Herbert Maryon

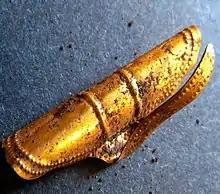
One of two gold ornaments from the Kirkhaugh cairns, matching the one excavated by Maryon in 1935

Maryon expressed an interest in archaeology while at Armstrong. By the early 1930s he was conducting excavations, and frequently brought students to dig along Hadrian's Wall. In 1935 he published two articles on Bronze Age swords, and at the end of the year excavated the Kirkhaugh cairns, two Bronze Age graves at Kirkhaugh, Northumberland. One of the cairns was the nearly 4500-year-old grave of a metalworker, like the grave of the Amesbury Archer, and contained one of the oldest gold ornaments yet found in the United Kingdom; a matching ornament was found during a re-excavation in 2014. Maryon's account of the excavation was published in 1936, and papers on archaeology and prehistoric metalworking followed. In 1937 he published an article in "Antiquity" clarifying a passage by the ancient Greek historian Diodorus Siculus on how Egyptians carved sculptures; in 1938 he wrote in both the "Proceedings of the Royal Irish Academy" and "The Antiquaries Journal" on metalworking during the Bronze and Iron Ages; and in 1939 he wrote articles about an ancient hand-anvil discovered in Thomastown, and gold ornaments found in Alnwick.